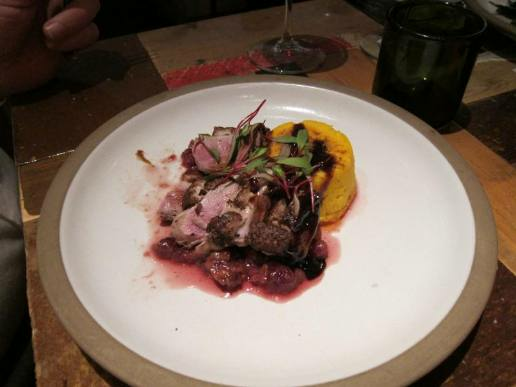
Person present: No